List of Hot R&B Singles & Tracks number ones of 1999

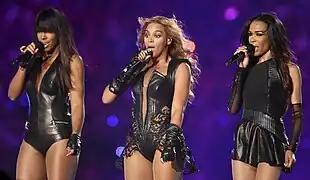
"Bills, Bills, Bills" was a long-running number one for Destiny's Child.

These are the "Billboard magazine" R&B singles chart number one hits of 1999: